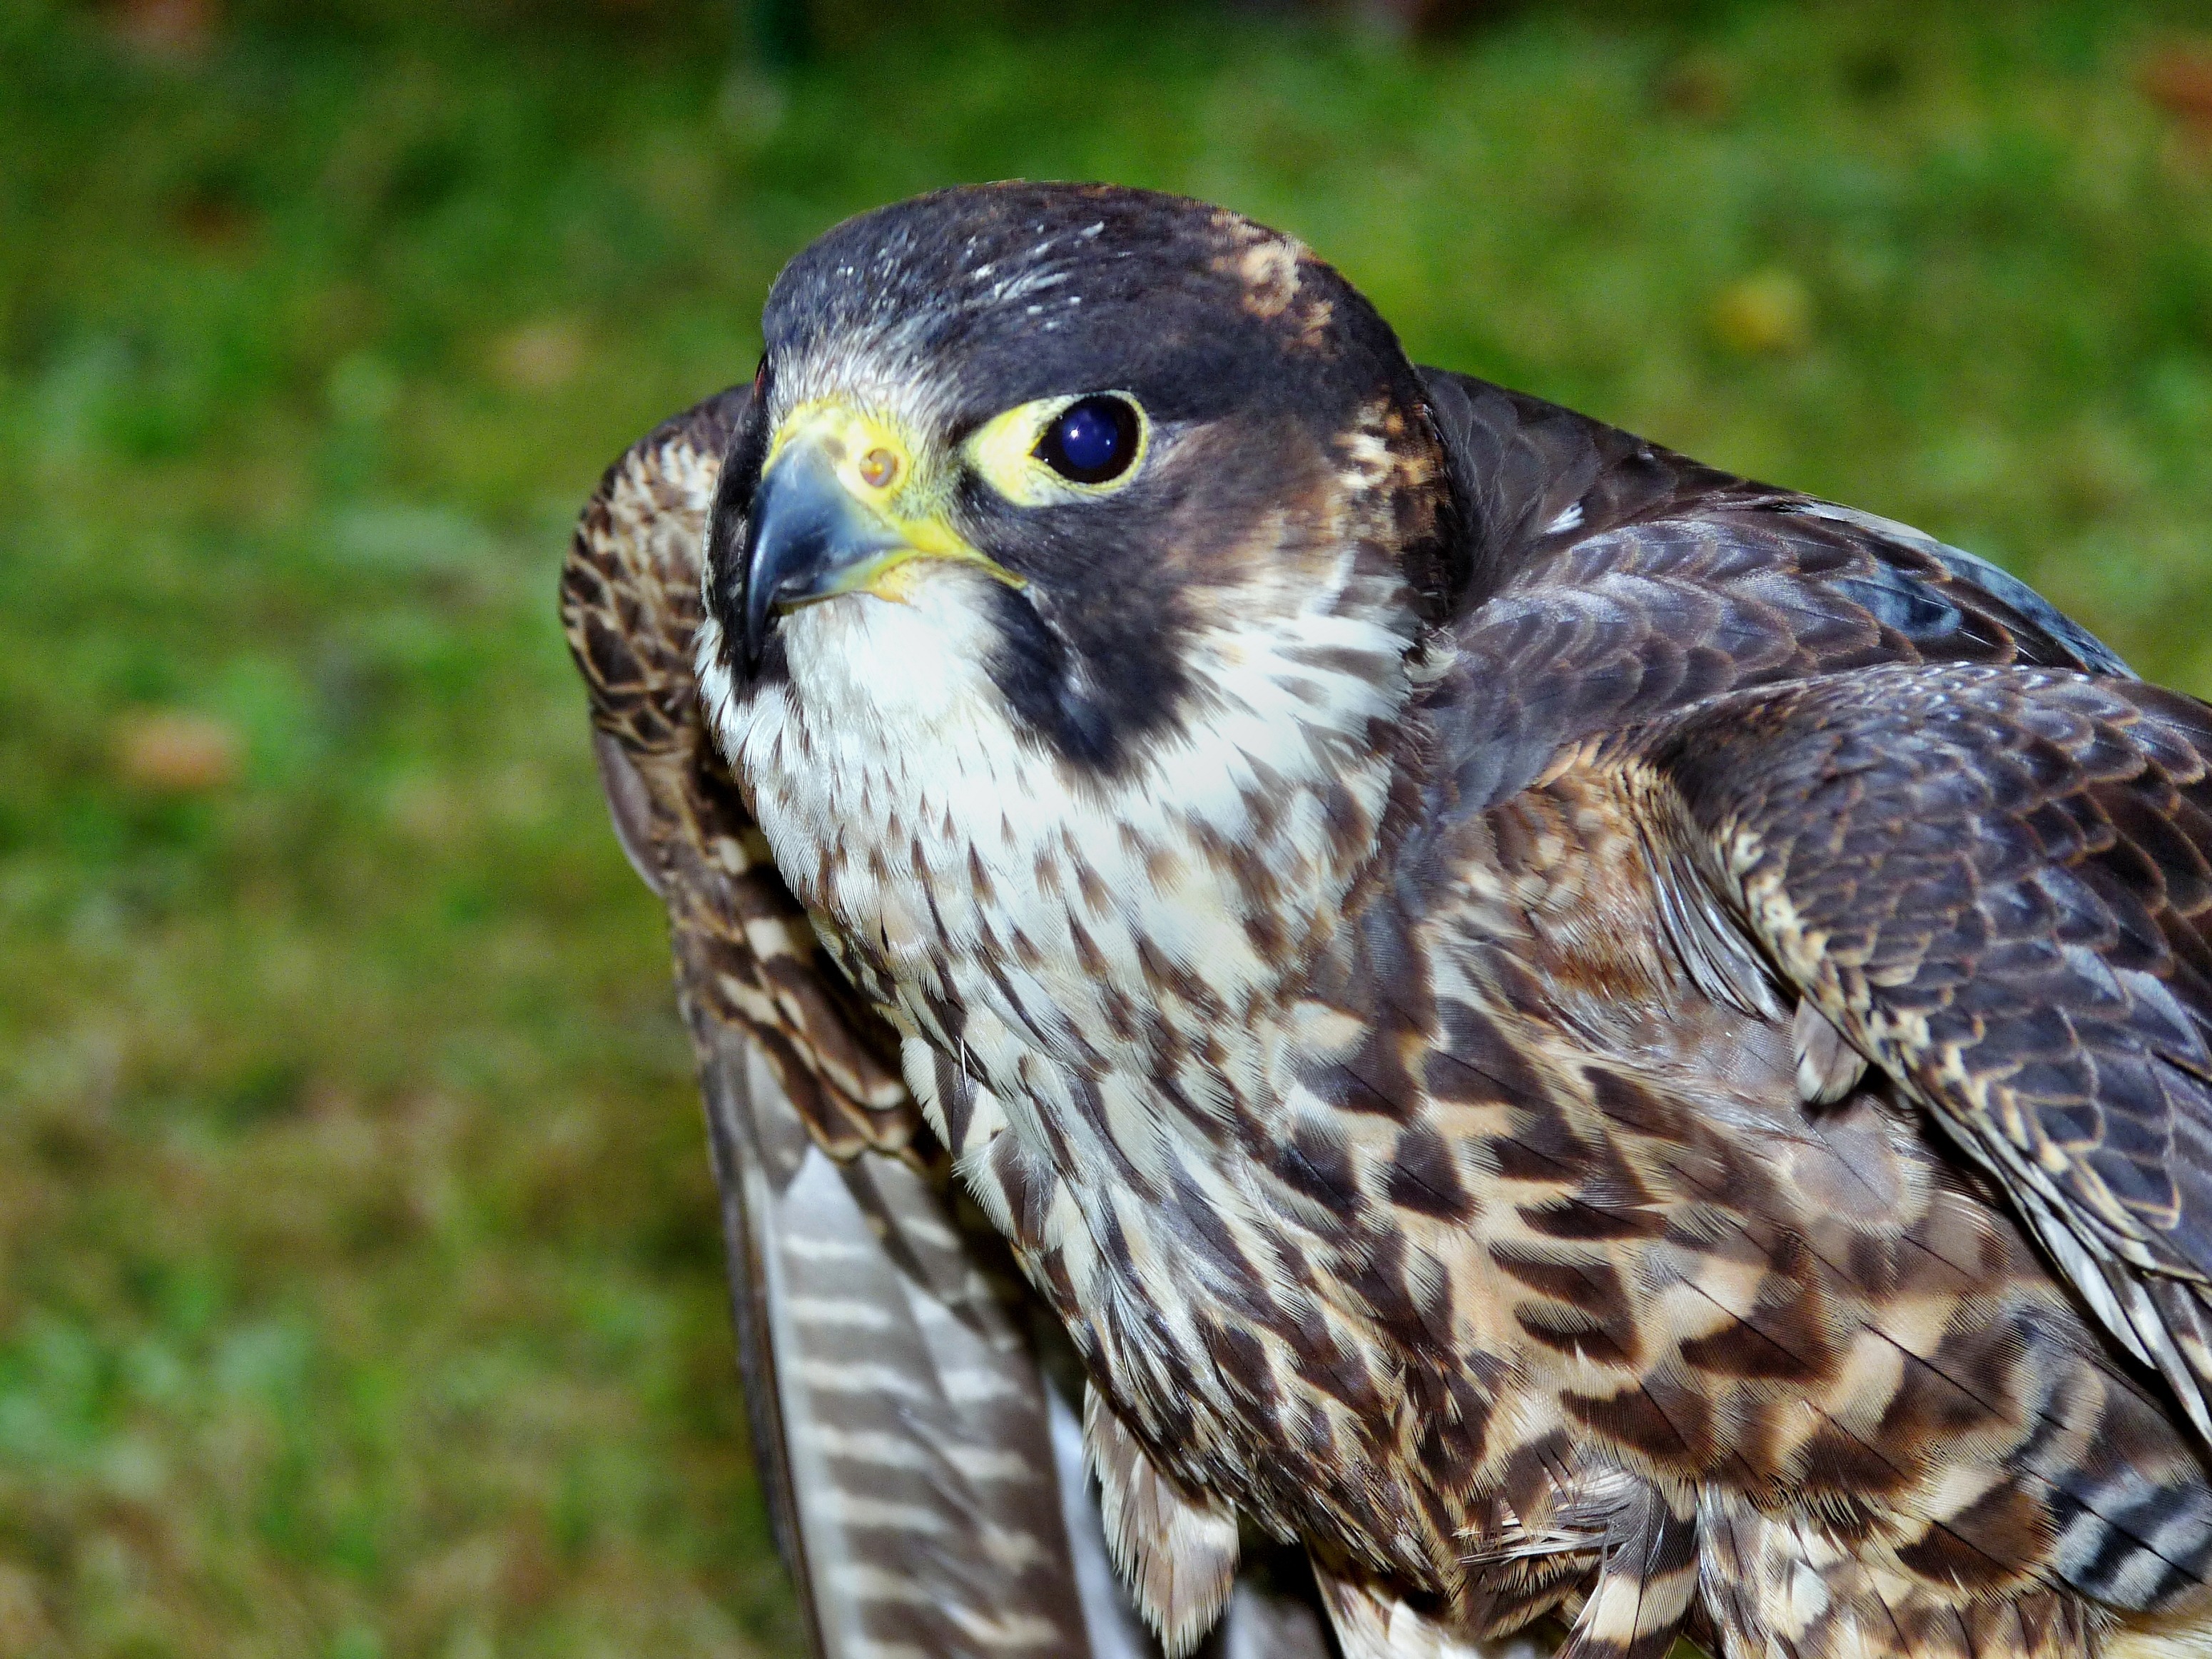
bird, wing, animal, wildlife, beak, hawk, owl, fauna, bird of prey, close up, birds, vertebrate, falcon, buzzard, accipitriformes, peregrine falcon, falknerrei